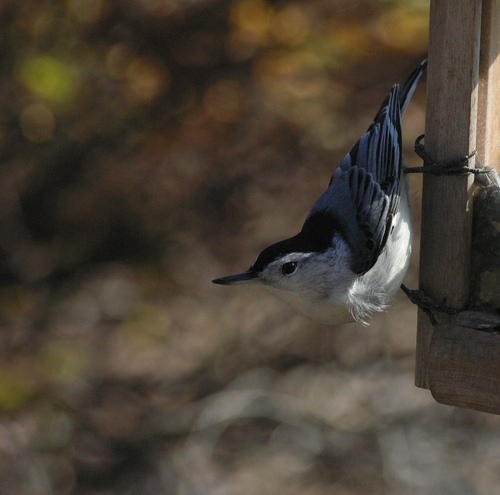
this smaller bird has a black beak that comes to a point, the nape of the bird is black and it has a light grey under belly.
this is a bird with a white belly, black wings and head.
the dark bill is long and pointed, and the tarsus and feet are black, while the abdomen and breast are white.
this interesting bird features white on its belly and black on its topsides, with a narrow and straight beak.
a small sized bird that has tones of grey and black and a pointed bill
this bird is black and white and has a long, pointy beak.
this is a bird that has several shades of blue along its wings and white on its belly and a long beak.
this bird has blue/black wings, a white belly, face, and throat, and a medium-length sharp bill.
this bird has a black crown, blue primaries, and a grey belly.
this bird has a black crown with a white throat and black feet.
Species: White Breasted Nuthatch